List of NBA drafted players from Serbia

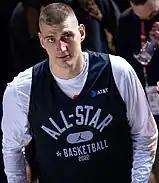
Center Nikola Jokic, who was drafted 41st overall in 2014 by the Denver Nuggets, is the only Serbian in league history to win an NBA Finals MVP (2023), as well as the first to win a regular season MVP award, having done so on three separate occasions

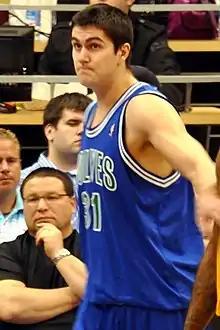
Center Darko Miličić (#2) is the highest drafted player from a Serbia-based club.

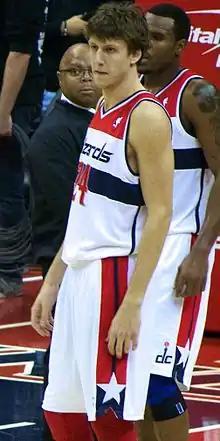
Czech forward Jan Veselý (#6) is the highest drafted non-Serbian player from a Serbia-based club.

The following is a list of men's basketball players that have played in a Serbia-based club before the NBA draft. The list has not included Serbian players selected in the draft while playing for a club based outside Serbia.